History of Workington

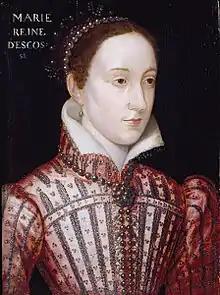
Mary, Queen of Scots, wrote to Queen Elizabeth from Workington

The Curwens appear to have provided material and physical support to both sides during the Wars of the Roses. Sir Thomas (ii) Curwen (c. 1420-c. 1473) was commissioned by King Henry VI to mobilise his forces to resist the rebellion of Richard, Duke of York at the beginning of the Wars. During the Wars the throne changed hands between the two houses and most able-bodied men, especially in the north of England, would have been forced into the conflict. King Edward IV of England of the House of York, later "granted honours" to the Curwen family, in acknowledgement of "great and gratuitous service". The war ended with the victory of the Lancastrians who founded the House of Tudor, which subsequently reigned over England and Wales for 118 years.